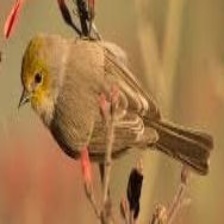
Species: VERDIN
Scientific name: AURIPARUS FLAVICEPS